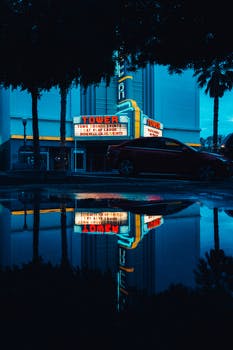
Label: No Watermark